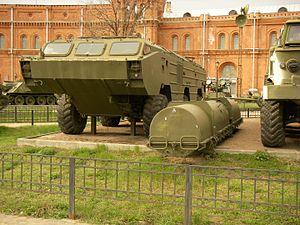
L'OTR-21 Totchka plus connu au niveau mondial sous le code OTAN SS-21 ou SS-21 Scarab est un missile balistique tactique soviétique à courte portée d'une masse de 2 tonnes.